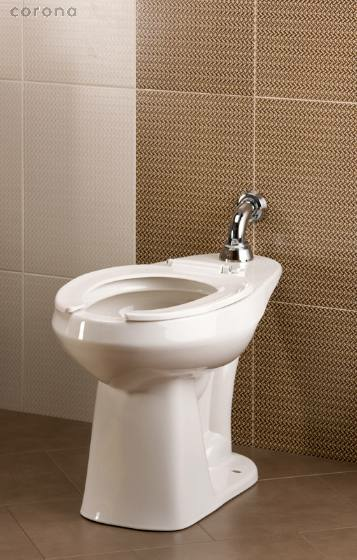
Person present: No